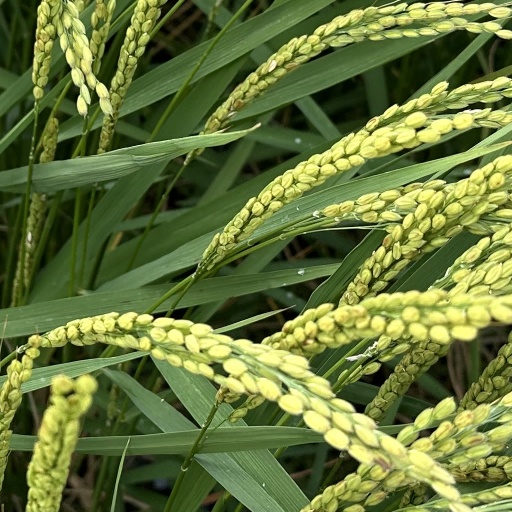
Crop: rice